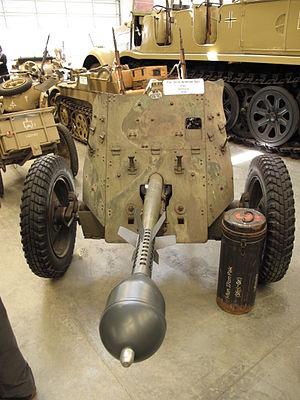
Le PaK 36 était un canon antichar allemand pouvant tirer des obus de 37 mm. Développé en 1936 par Rheinmetall, le PaK 36 apparut la même année durant la guerre civile espagnole. Il devint la base des canons antichars de nombreux pays pendant les premières années de la Seconde Guerre mondiale. Le KwK 36 L45 était le même canon, mais servait d'armement sur plusieurs chars de combat, notamment les modèles du début de la guerre, comme le Panzer III.
La Stielgranate 41 est une munition antichar mise au point en Allemagne nazie en 1941. Il s'agit d'un obus antichar à empennage, basé sur le principe de la charge creuse et destiné à être fixé à la bouche du canon antichar de 3,7 cm PaK 36. Ce canon, dépassé dès la campagne de France, devient grâce à cette nouvelle munition à nouveau capable de rivaliser avec des chars lourdement blindés : la munition peut percer 180 mm de blindage vertical, soit 140 mm de paroi inclinée à 30°, à une portée théorique de 800 m. En pratique, la précision n'est plus qu'aléatoire au-delà de 200 m, un tir précis demandant même une distance de 100 m. A courte distance, la munition a donc une capacité antichar similaire à la panzergranate 40 du Pak 40 et à la munition standard du KwK 42.